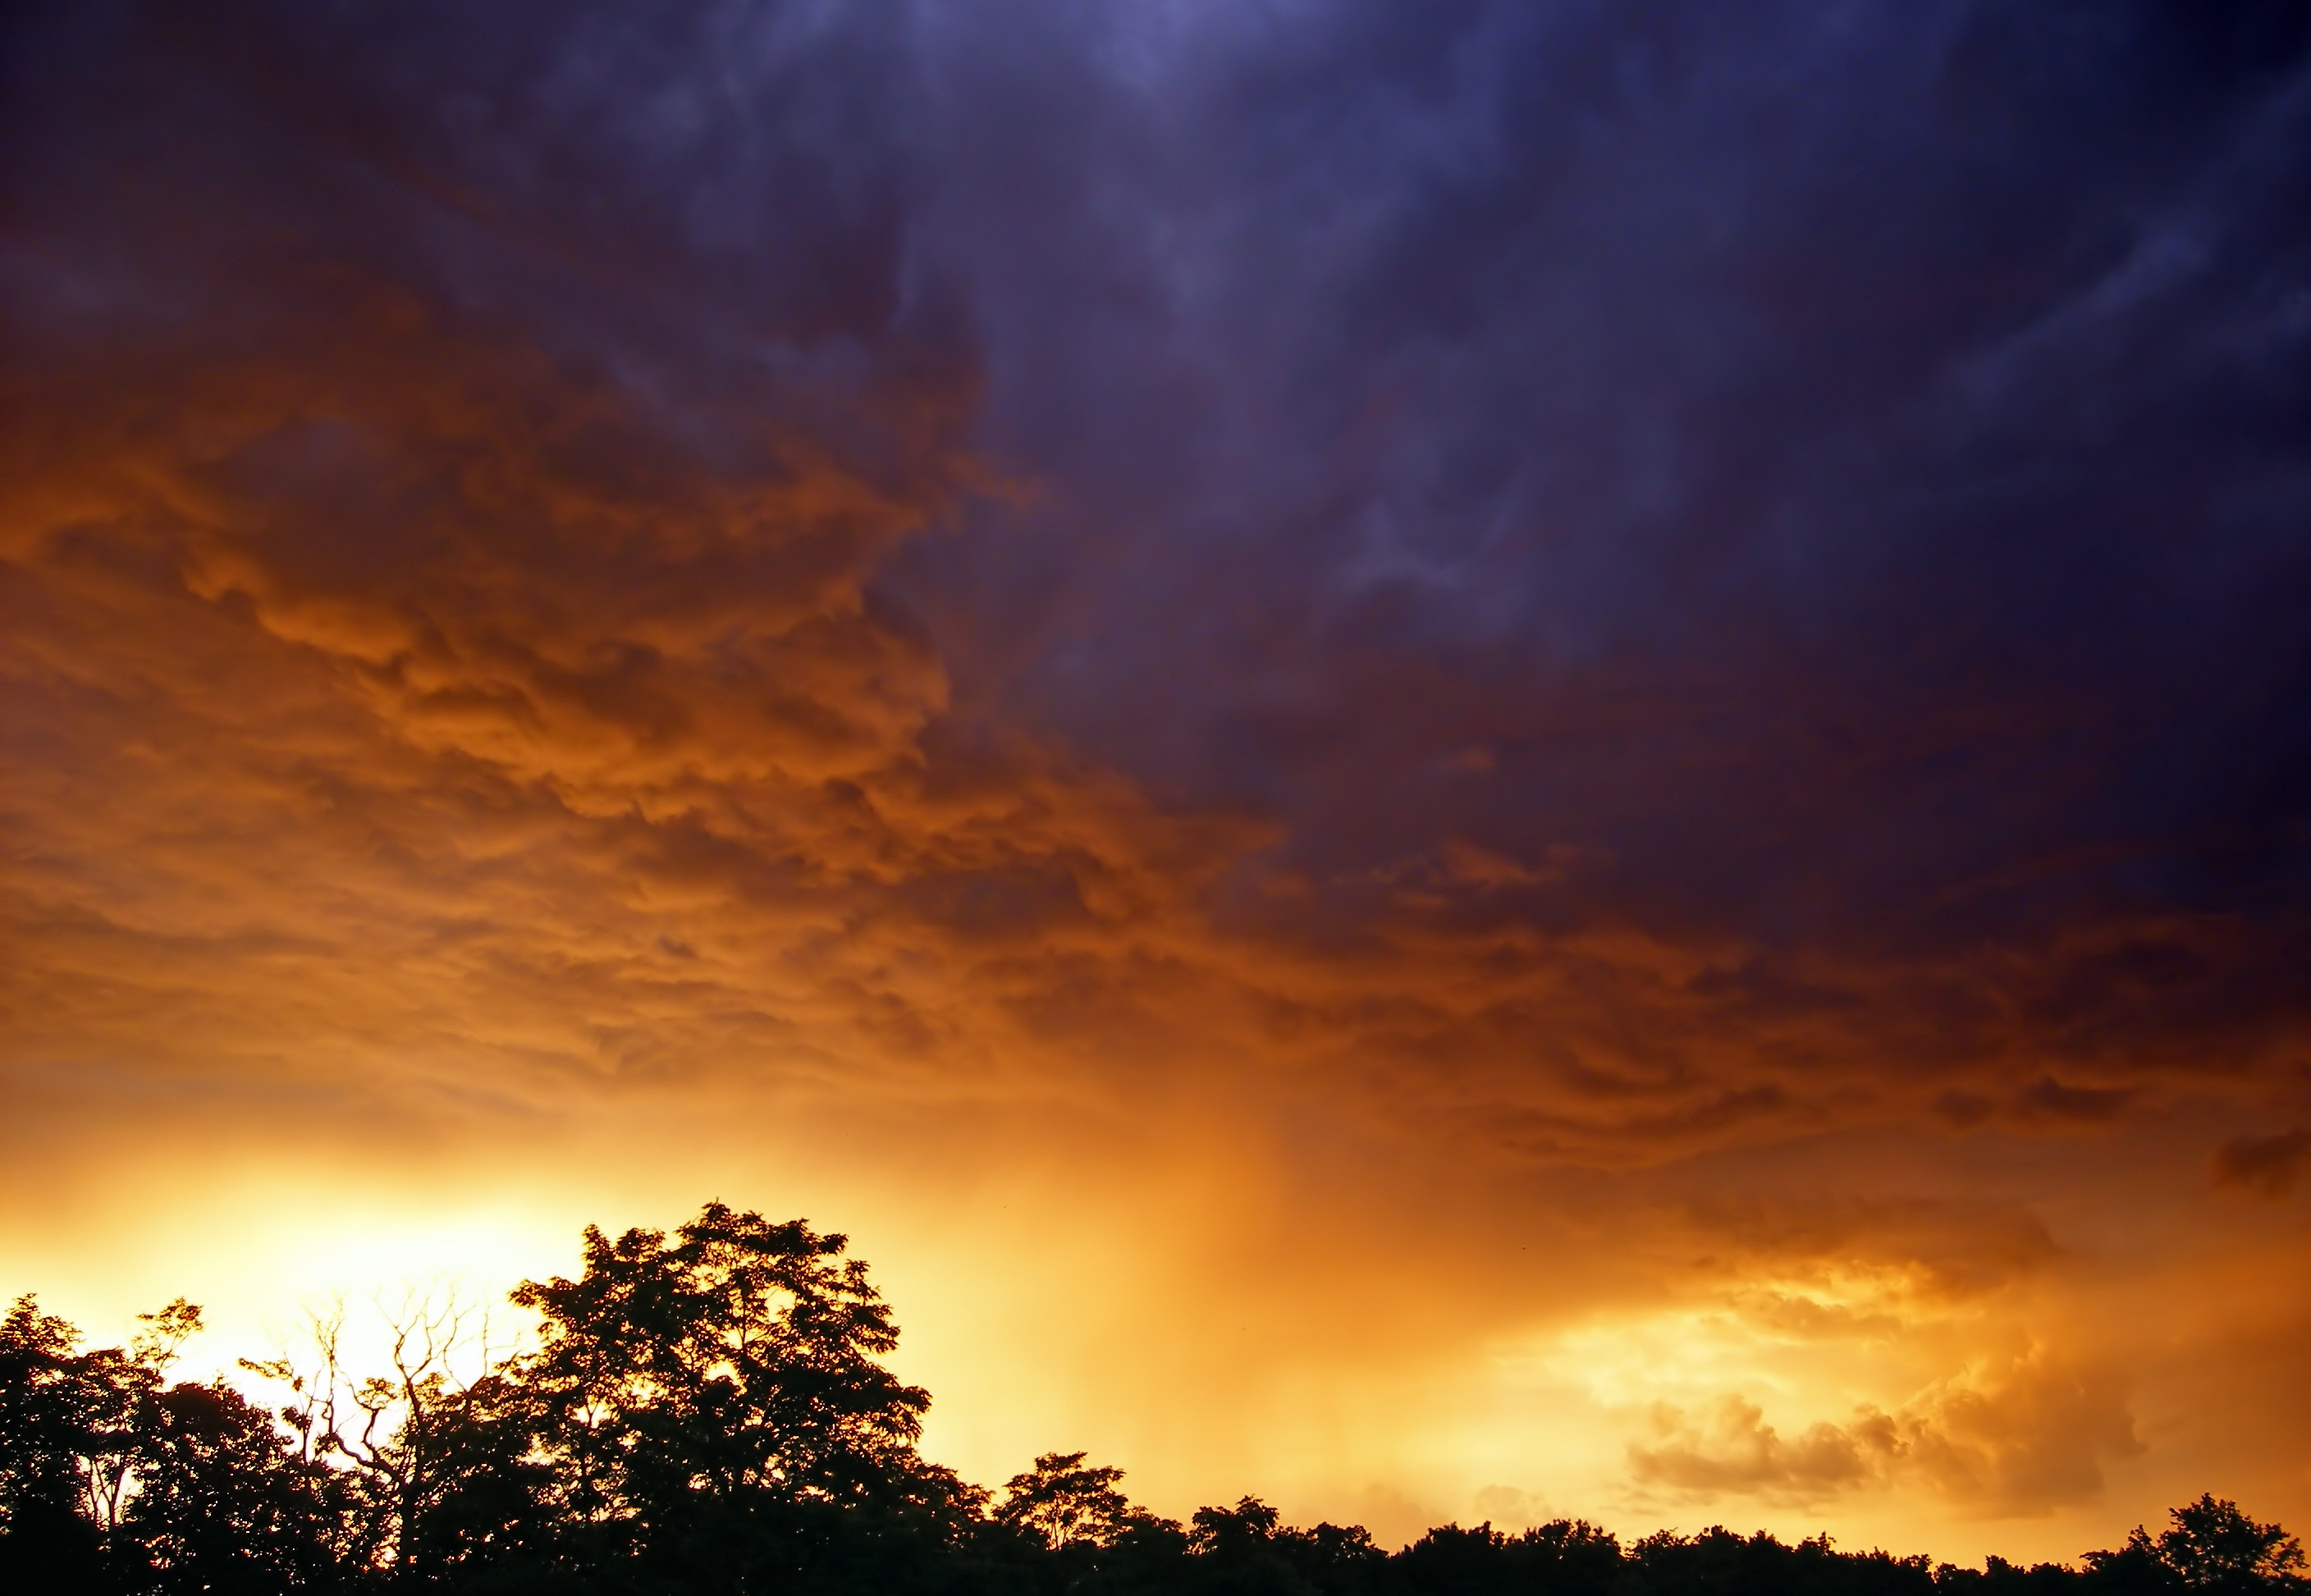
horizon, cloud, sky, sun, sunrise, sunset, sunlight, morning, dawn, atmosphere, dusk, evening, spring, weather, creativecommons, clouds, stratocumulus, nimbostratus, afterglow, meteorological phenomenon, red sky at morning